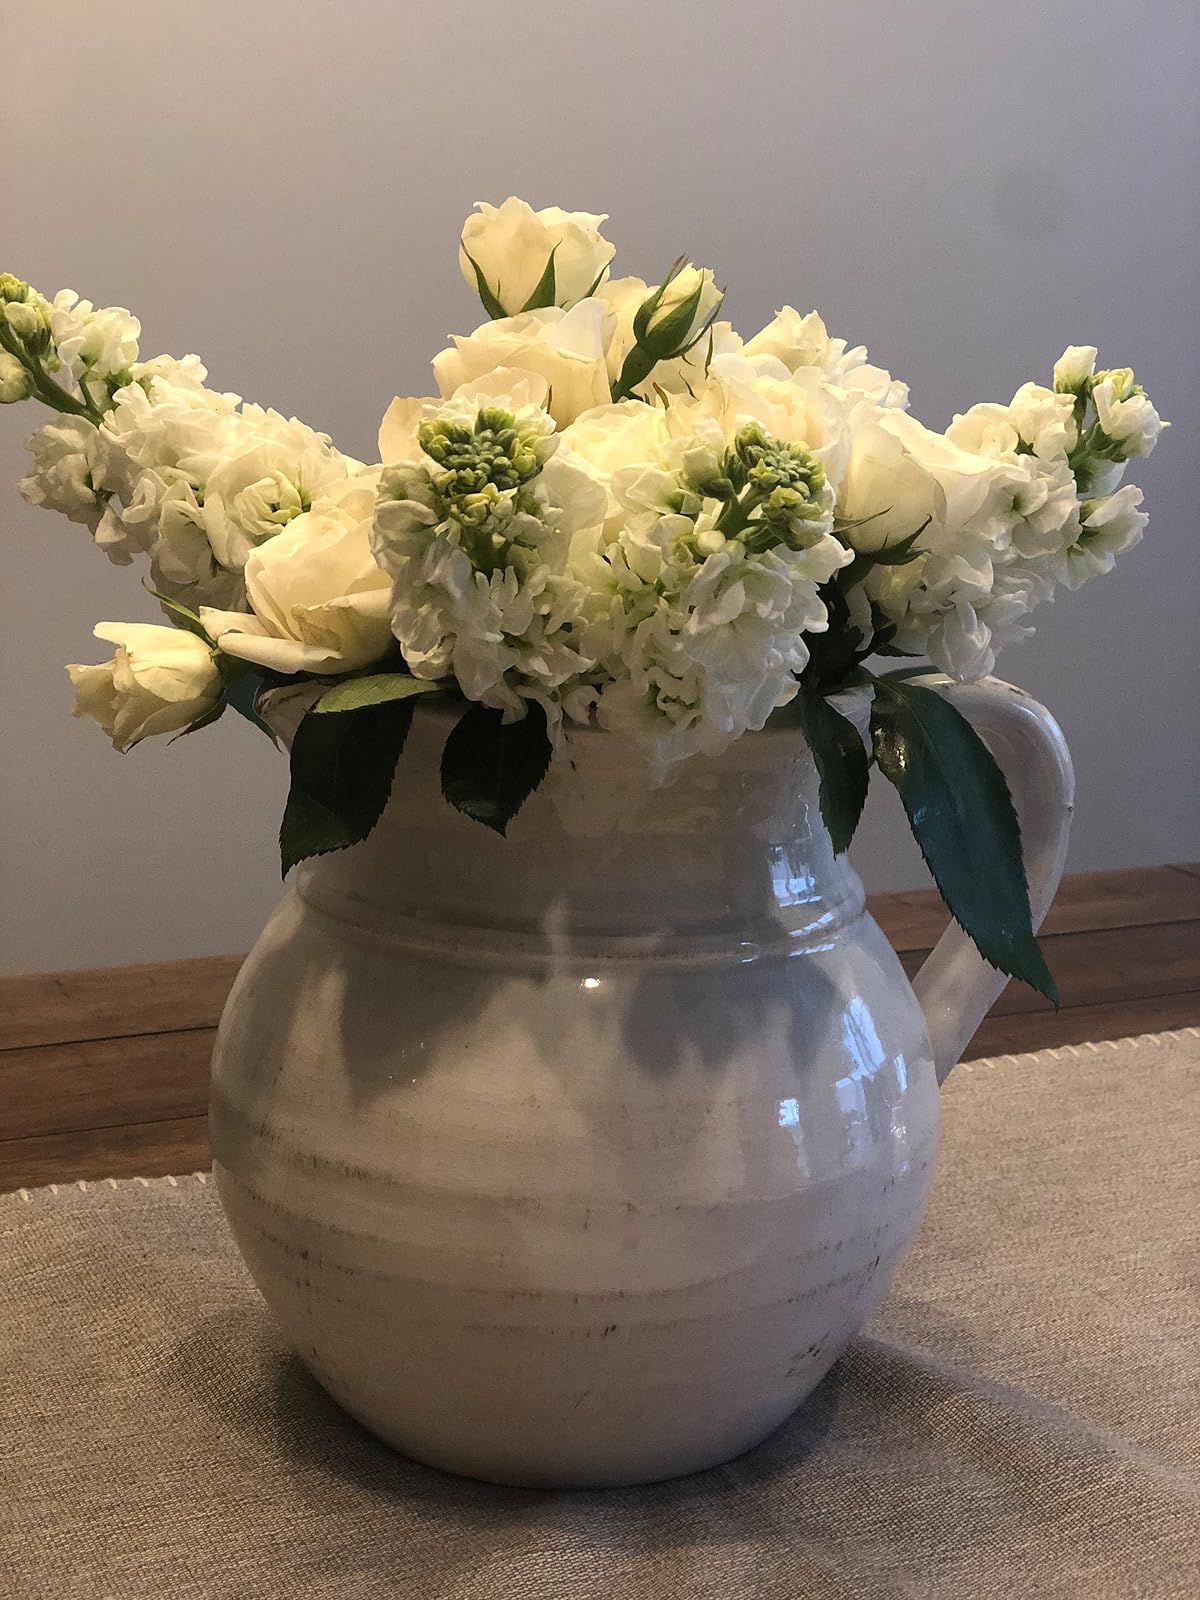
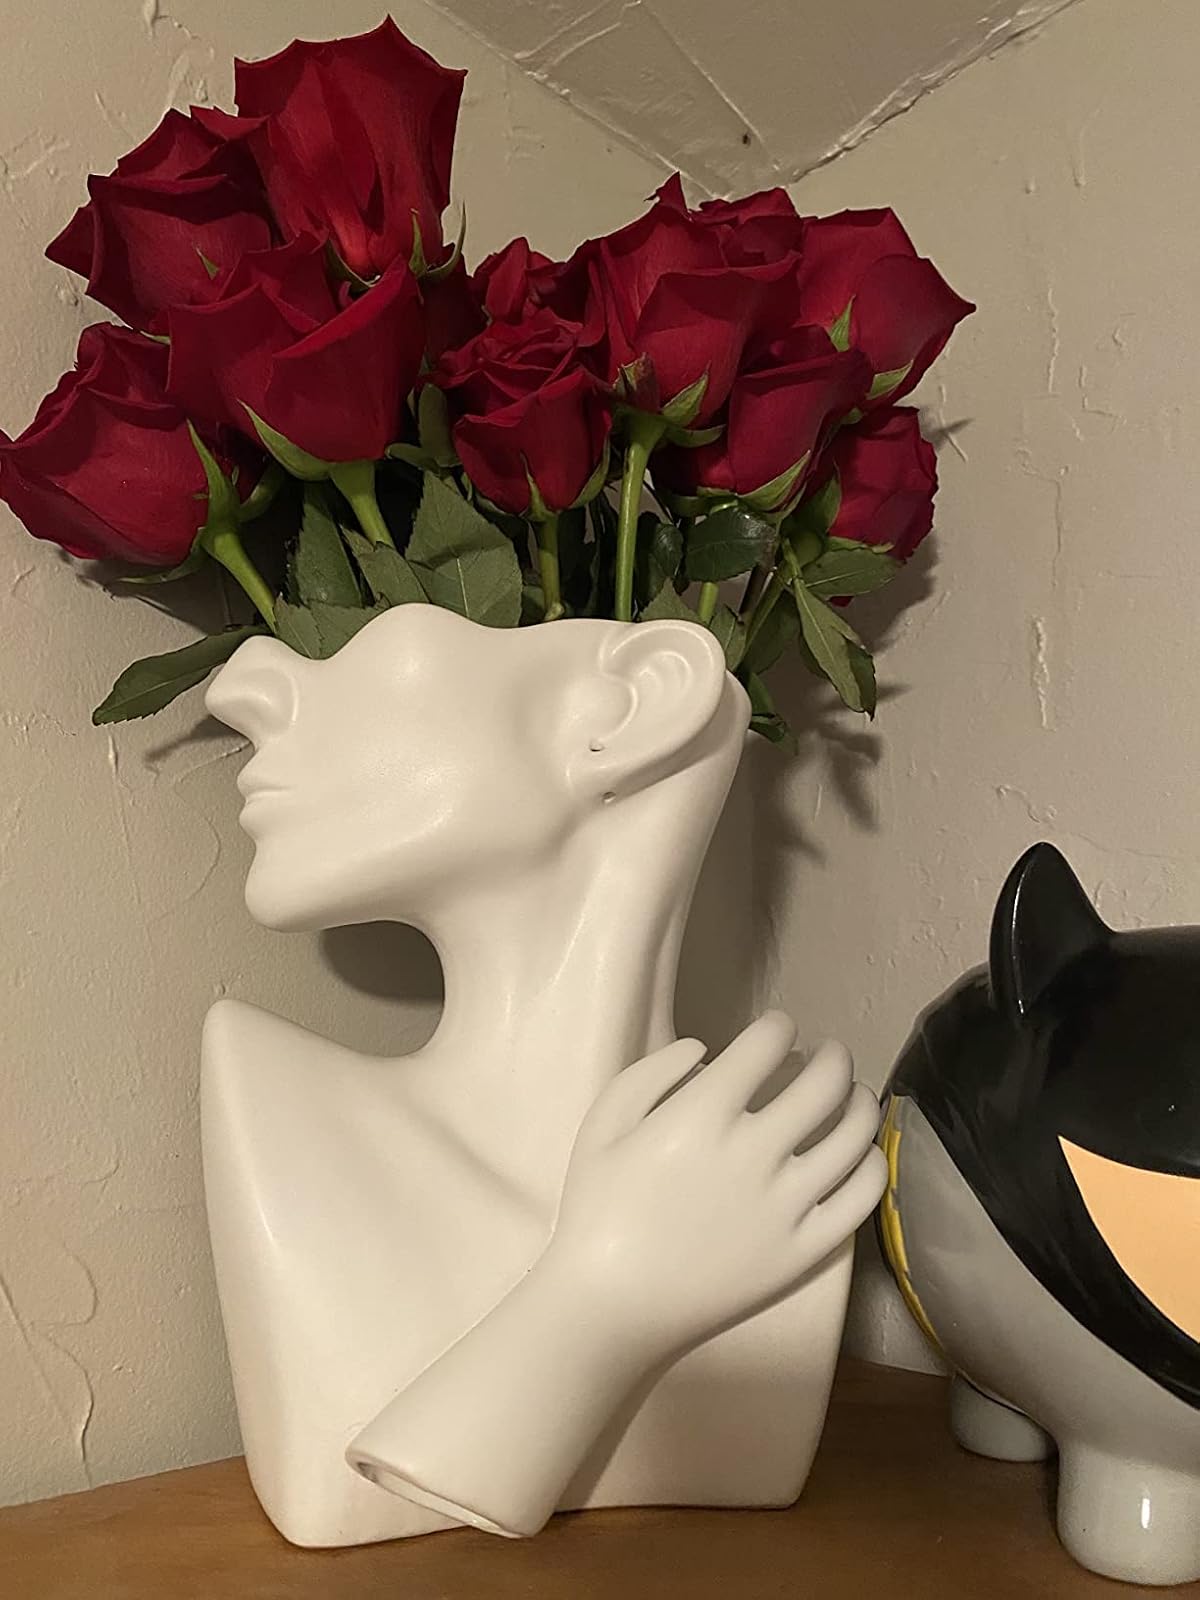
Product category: vase
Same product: no